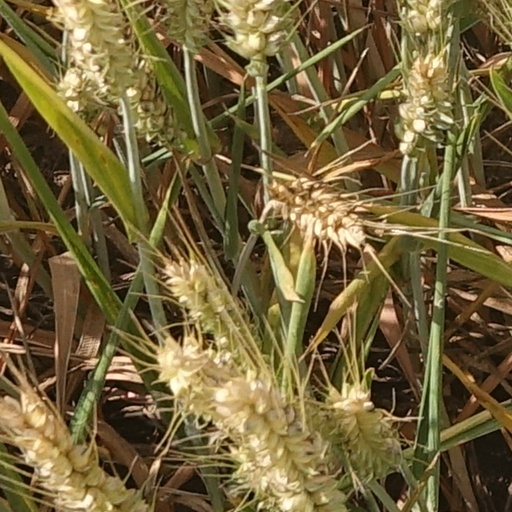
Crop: wheat